Brummer-class cruiser

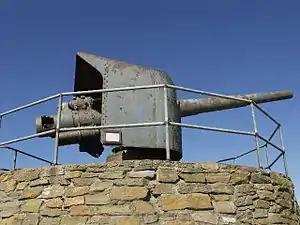
One of s 15 cm guns salvaged at Scapa Flow

The ships were armed with four SK L/45 guns in single pedestal mounts; all four were placed on the centerline so all four guns could fire on the broadside. One was placed forward on the forecastle, a second was located between the first and second funnel and two were arranged in a superfiring pair aft. These guns fired a shell at a muzzle velocity of . The guns had a maximum elevation of 30 degrees, which allowed them to engage targets out to . They were supplied with 600 rounds of ammunition, for 150 shells per gun. and also carried two SK L/45 anti-aircraft guns mounted on the centerline astern of the funnels. These guns fired a shells at a muzzle velocity of . The ships were also equipped with a pair of torpedo tubes with four torpedoes in a swivel mount amidships. Designed as mine-layers, they carried up to 450 mines, depending on the type. Two rails ran down the main deck to the stern to allow the mines to be dropped behind the ship.